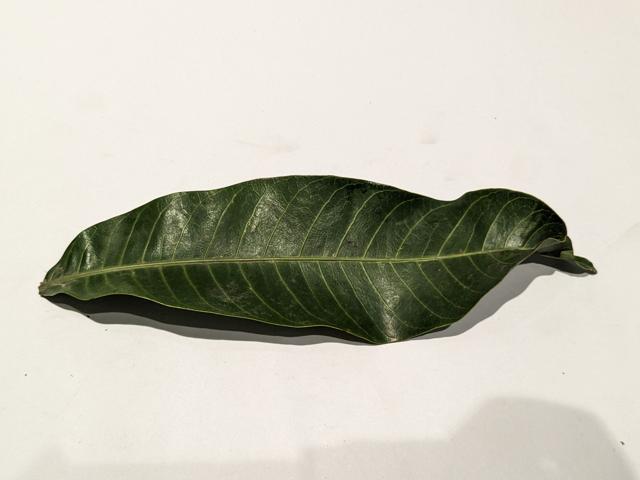
Mango leaf variety: Himsagar